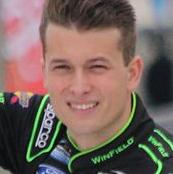
Age: 22